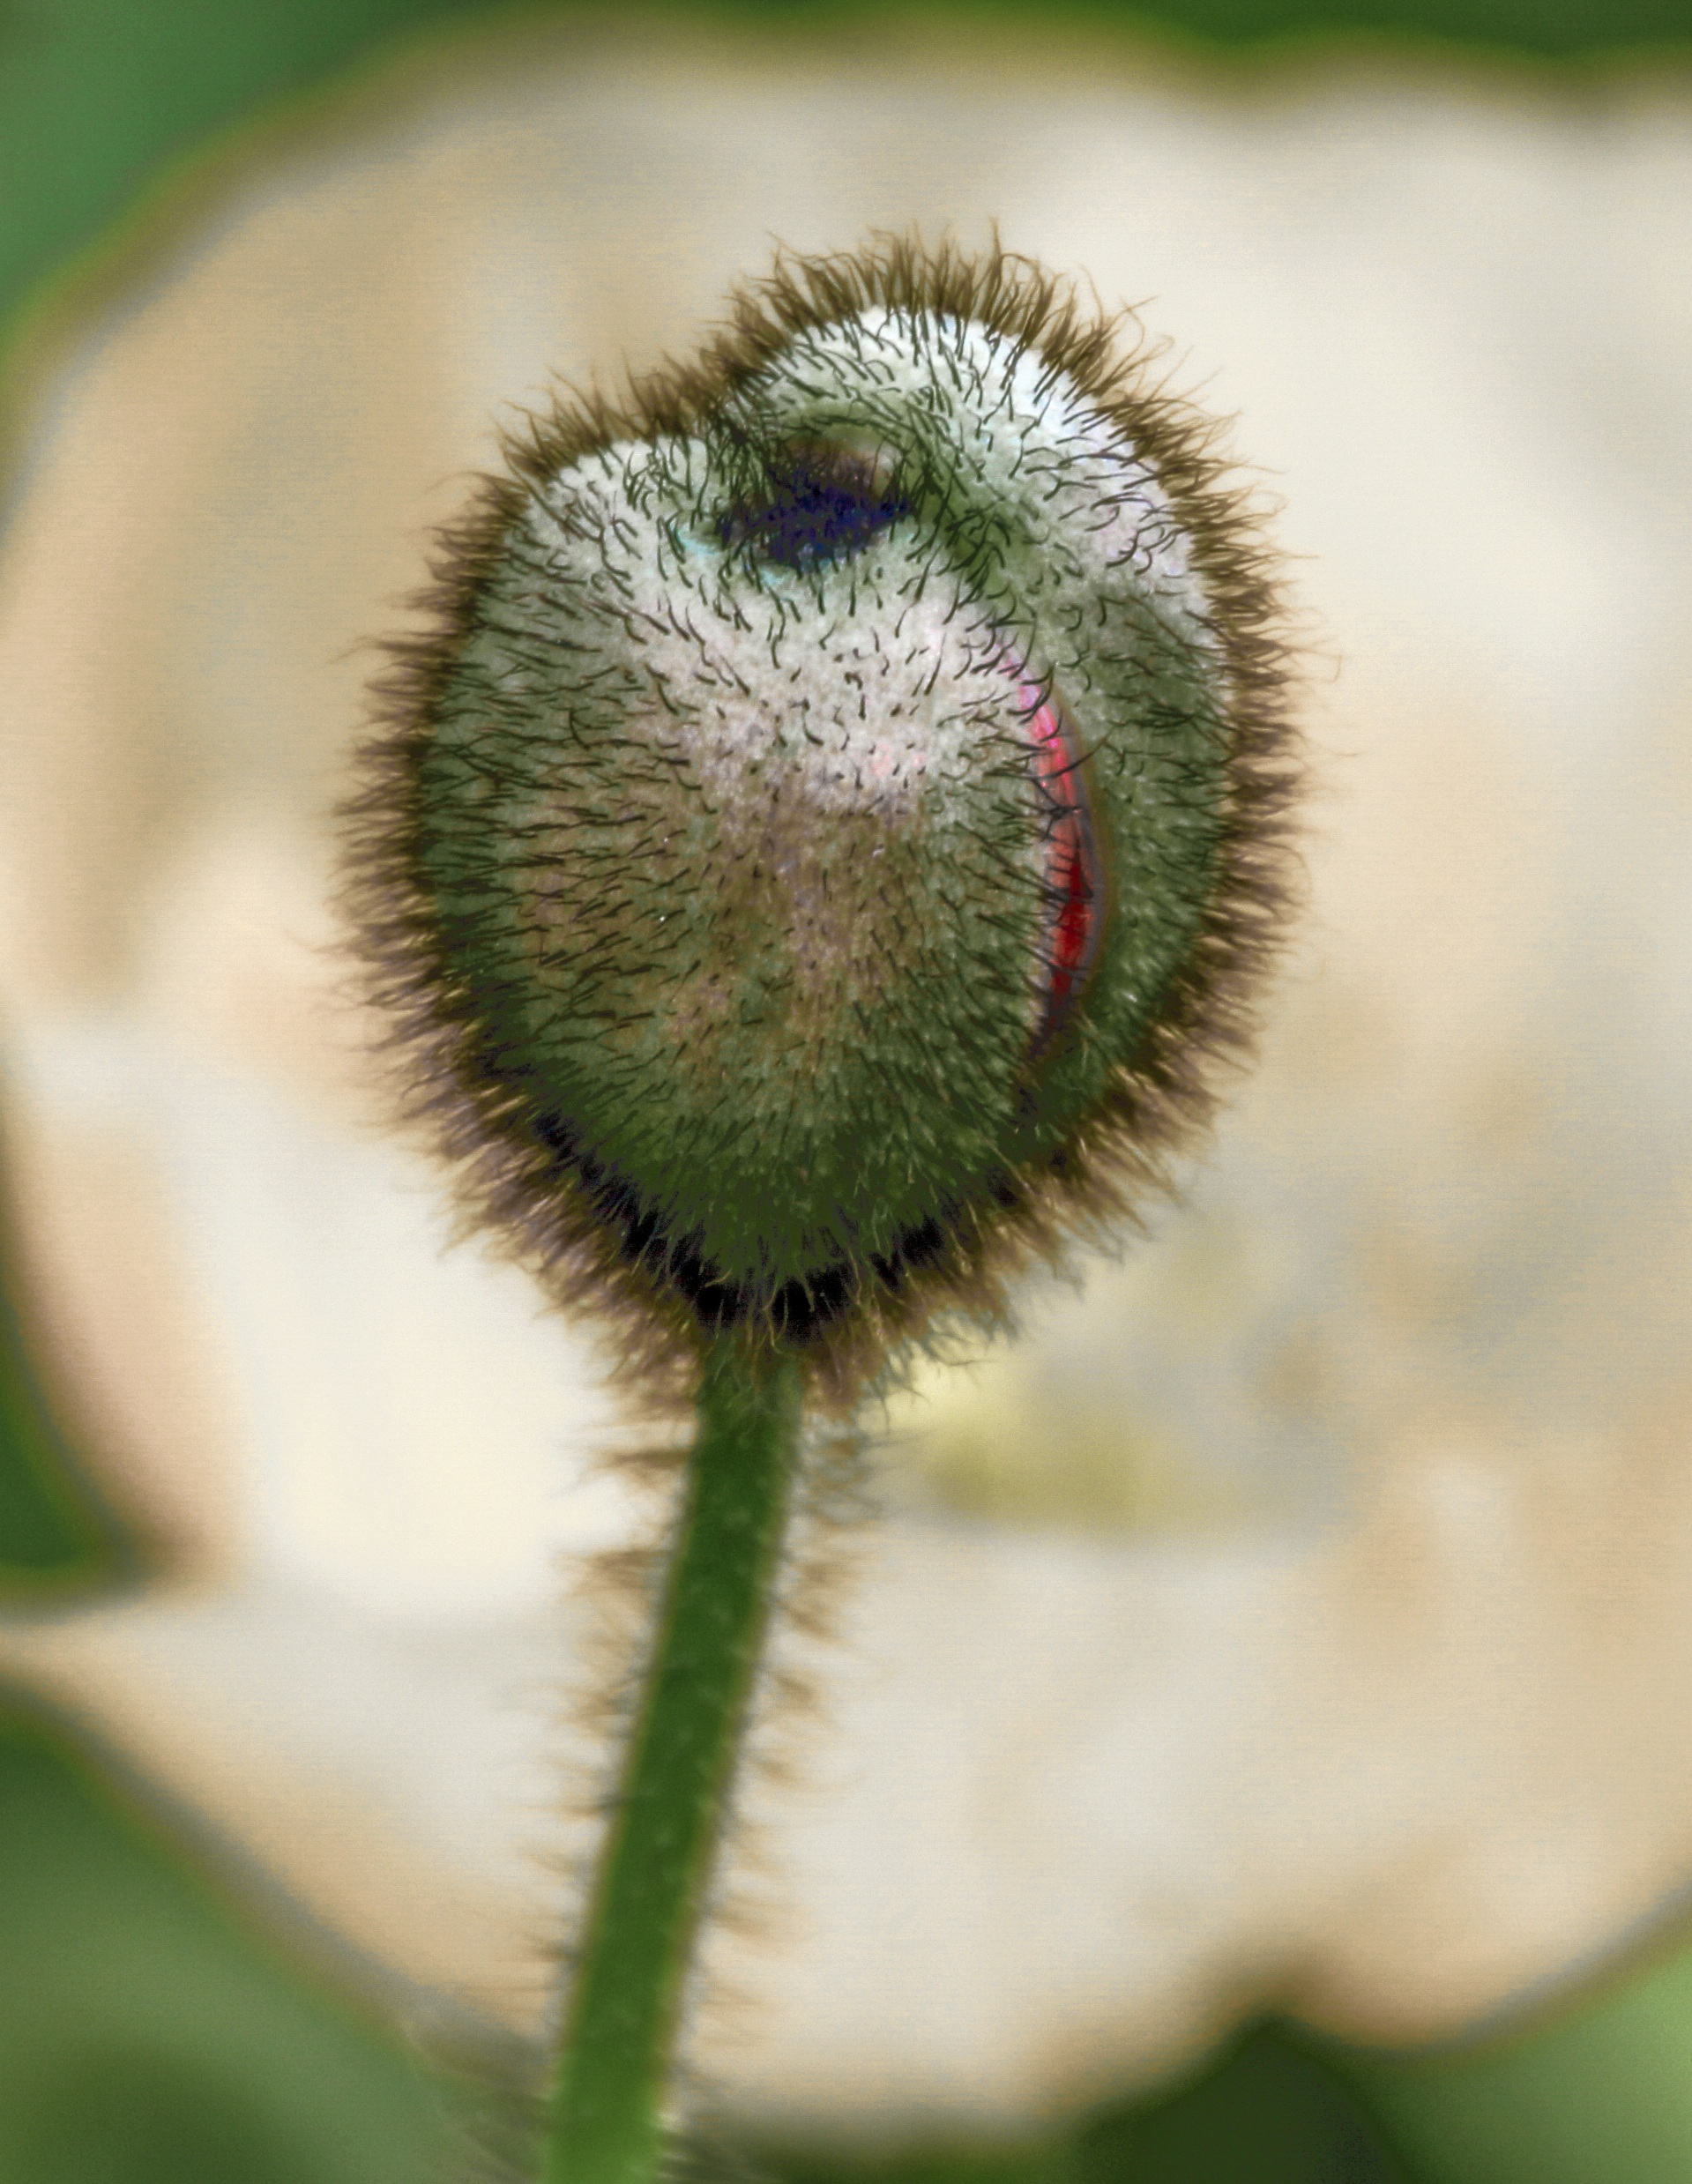
nature, grass, plant, photography, flower, petal, green, botany, close, flora, fauna, wildflower, close up, poppy, bud, macro photography, flowering plant, poppy capsule, plant stem, land plant, thorns spines and prickles